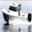
Label: ship